Sophomore

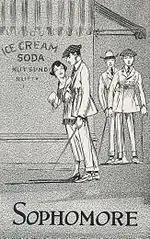
Sophomore class artwork, from East Texas State Normal College's 1920 "Locust" yearbook

In the United States, a sophomore ( or ) is a person in the second year at an educational institution; usually at a secondary school or at the college and university level, but also in other forms of post-secondary educational institutions. In high school a sophomore is equivalent to a tenth grade or Class-10 student.